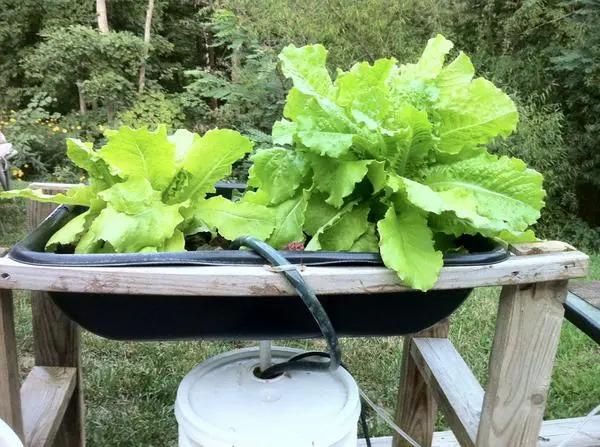
Chombo maalumu chenye umbo mraba chenye rangi nyeusi kikiwa na bomba dogo lililopitishwa katikati ya chombo hiki ikiwa kimepandwa mimea midogo iliyoota na kuchipua, ikiashiria kuwa ni chombo kinachotumika kwa ajili ya kilimo cha kisasa cha haidroponi.